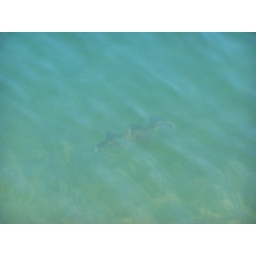
A fish swimming around Coldwater Lake, Mt. St. Helens, Washington.